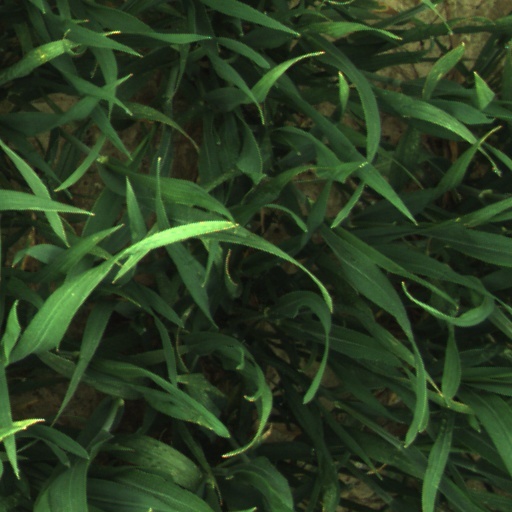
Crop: wheat